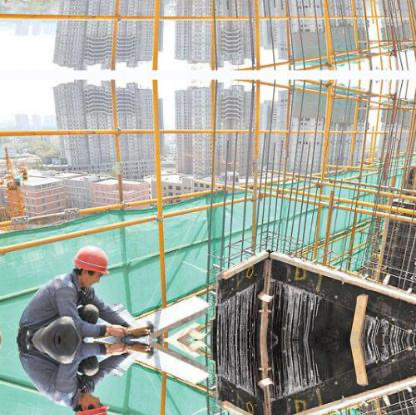
Objects in the image:
label: helmet
label: helmet